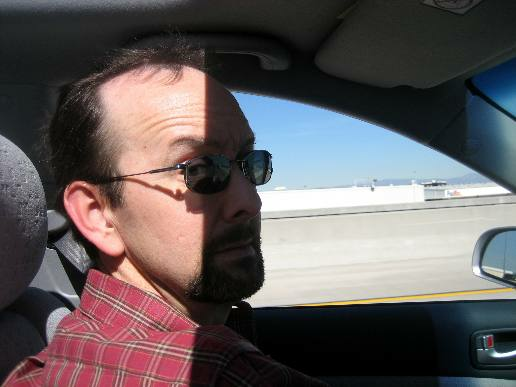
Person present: Yes